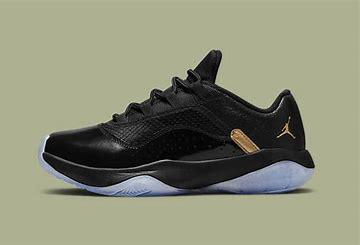
Brand: Jordan
Model: 11 Cmft